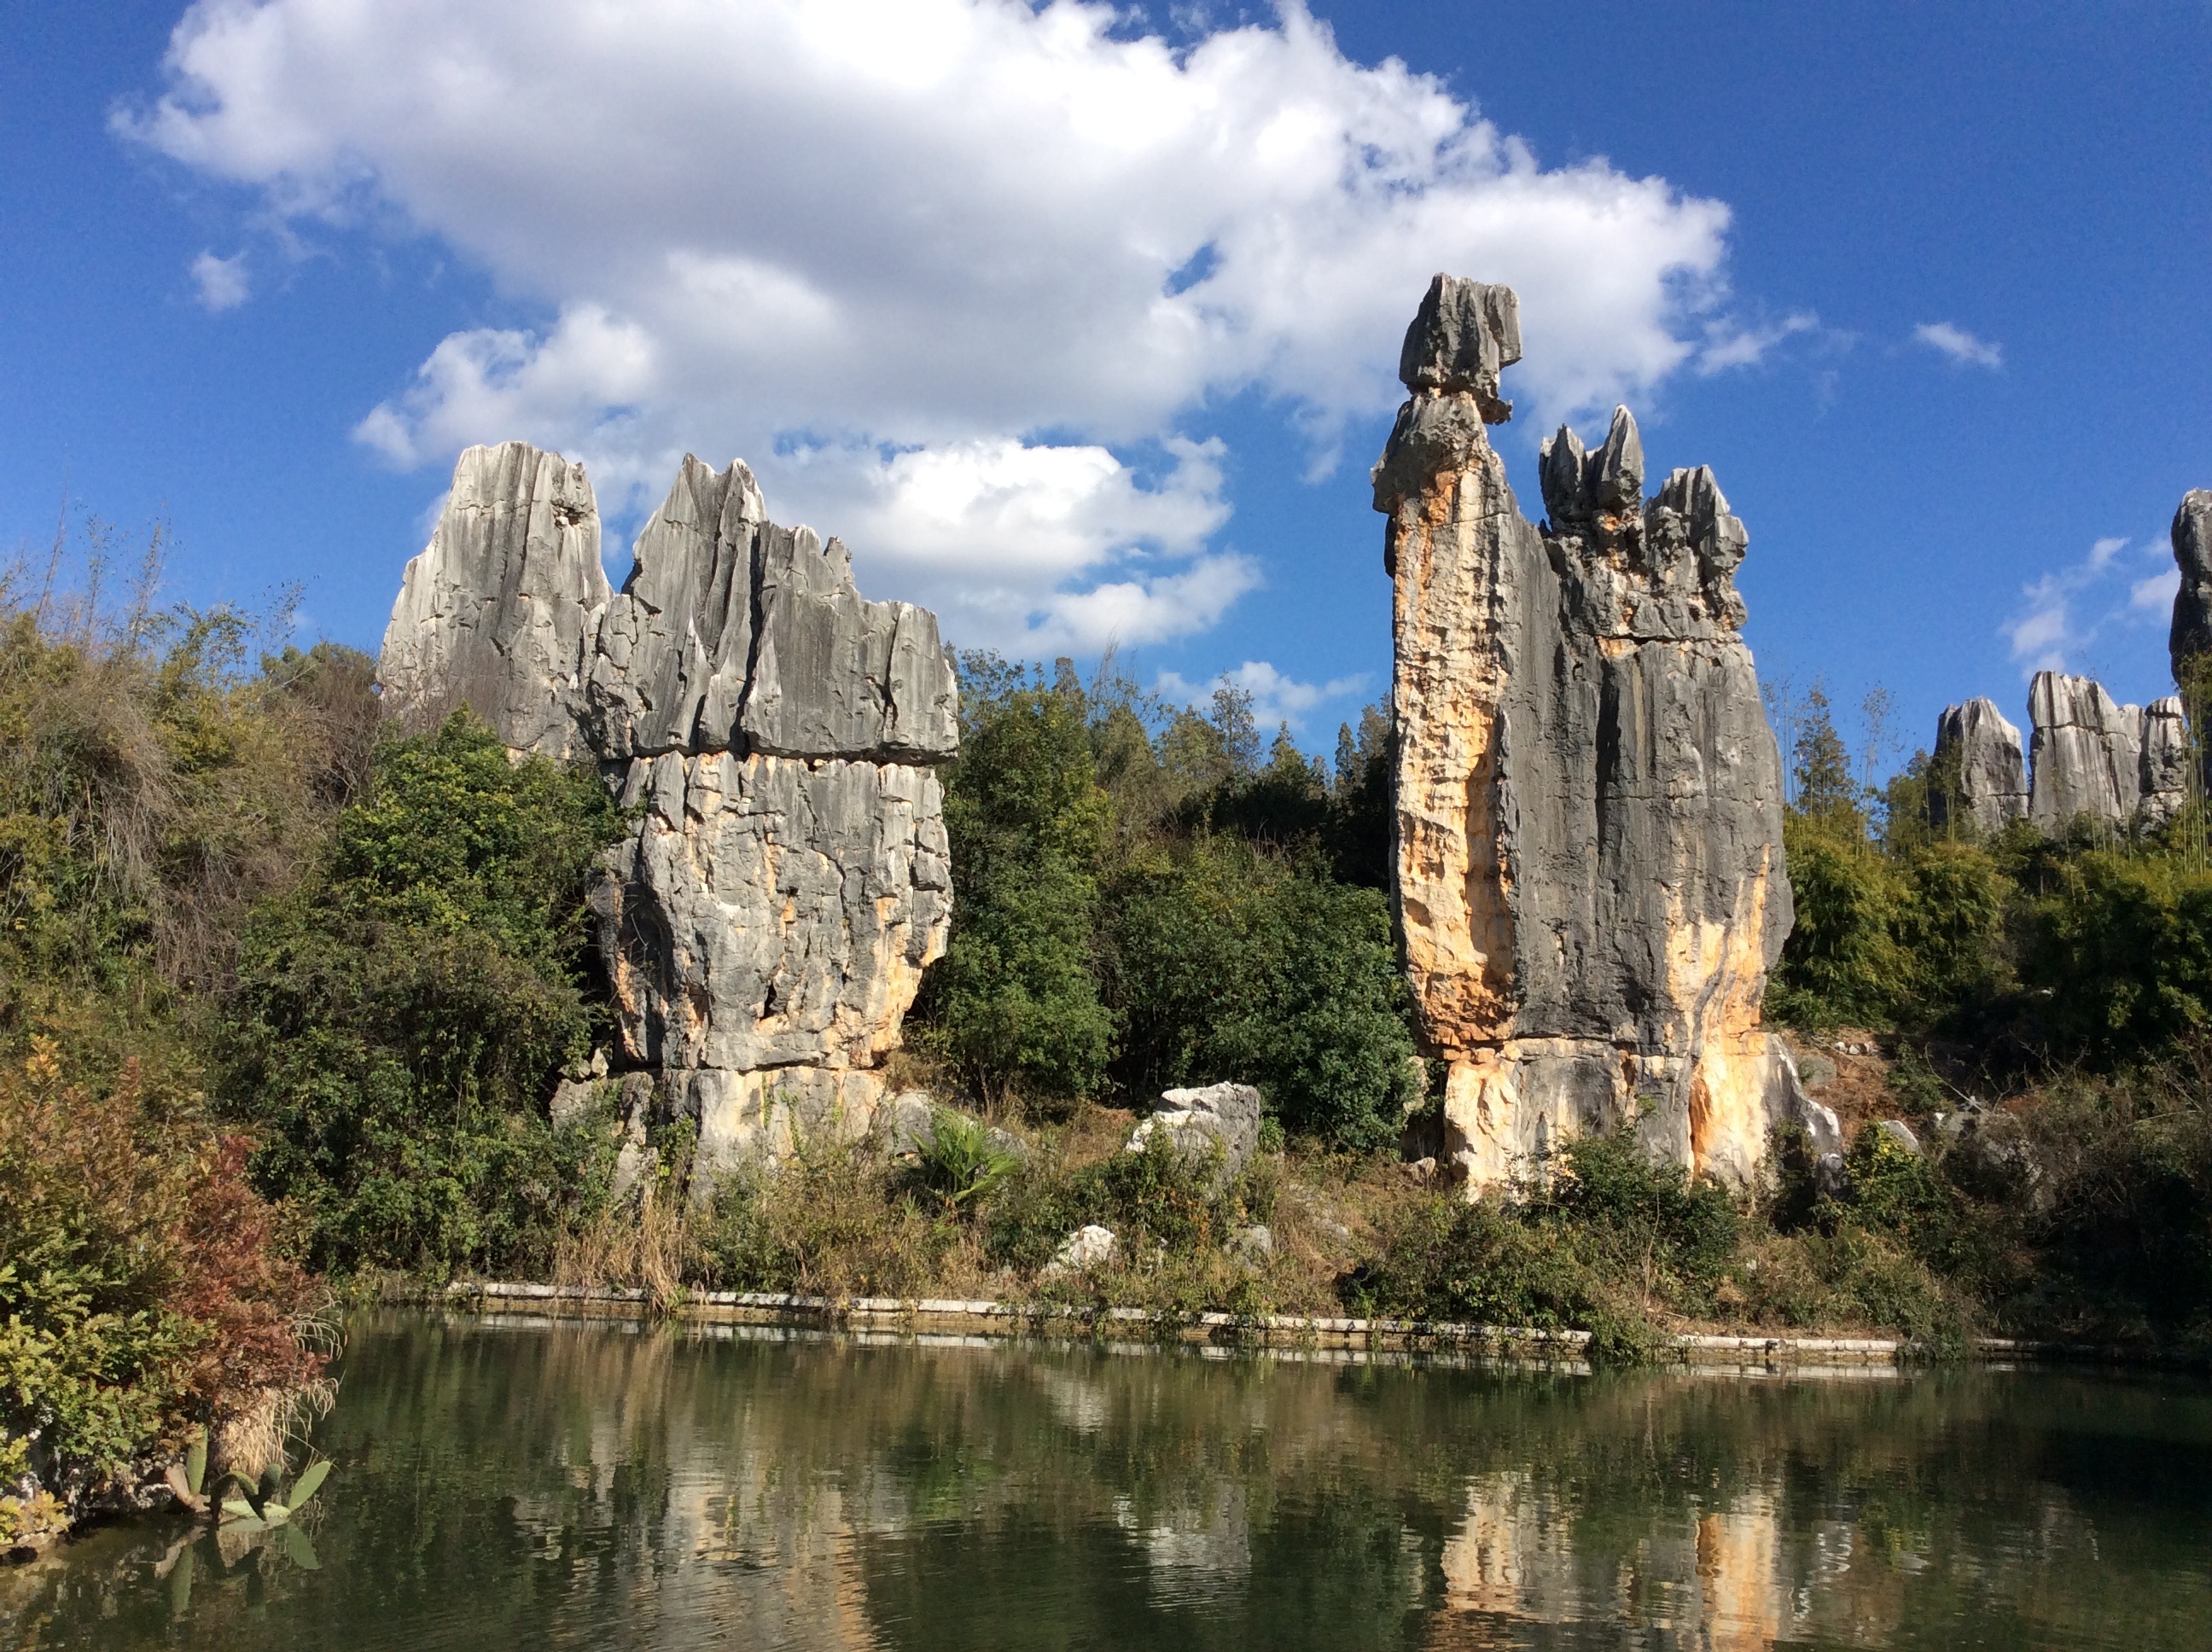
formation, reflection, park, landmark, tourism, blue sky, ruins, ppt backgrounds, ashima